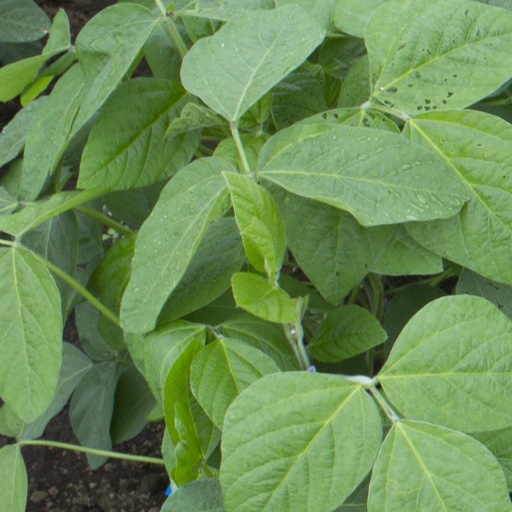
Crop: soybean